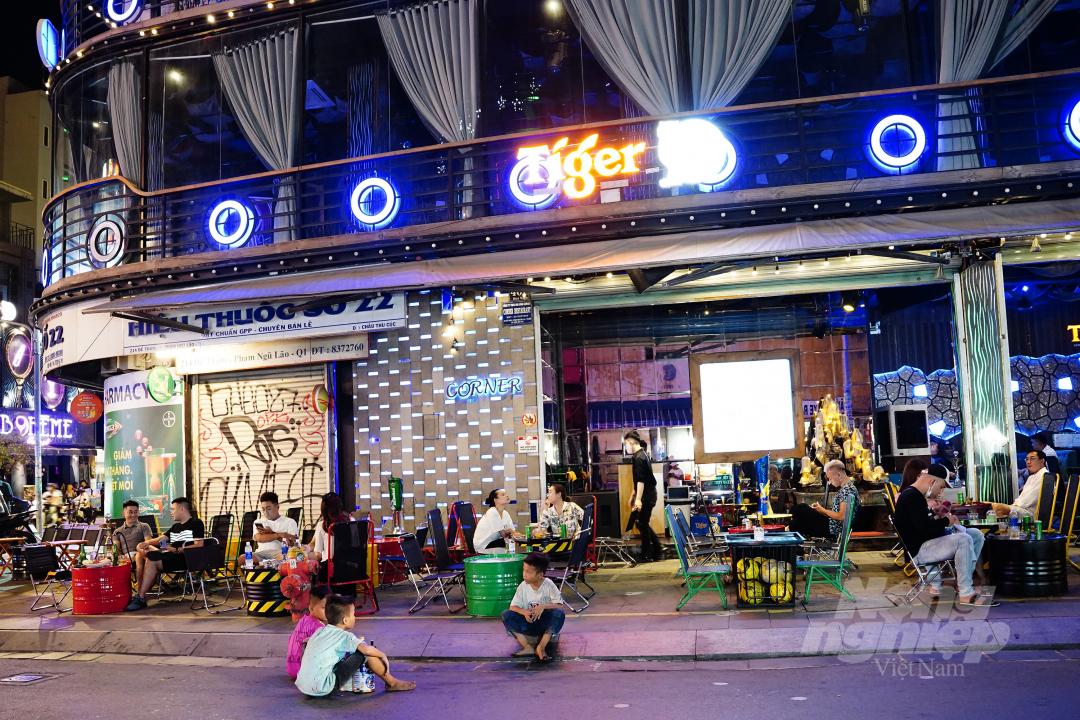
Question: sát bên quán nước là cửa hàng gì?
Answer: hiệu thuốc số 22